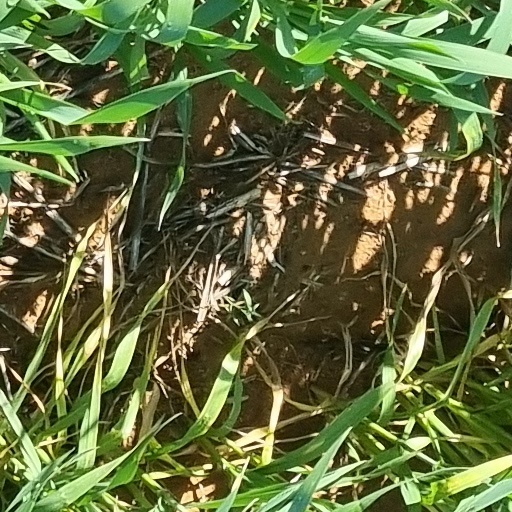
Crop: wheat